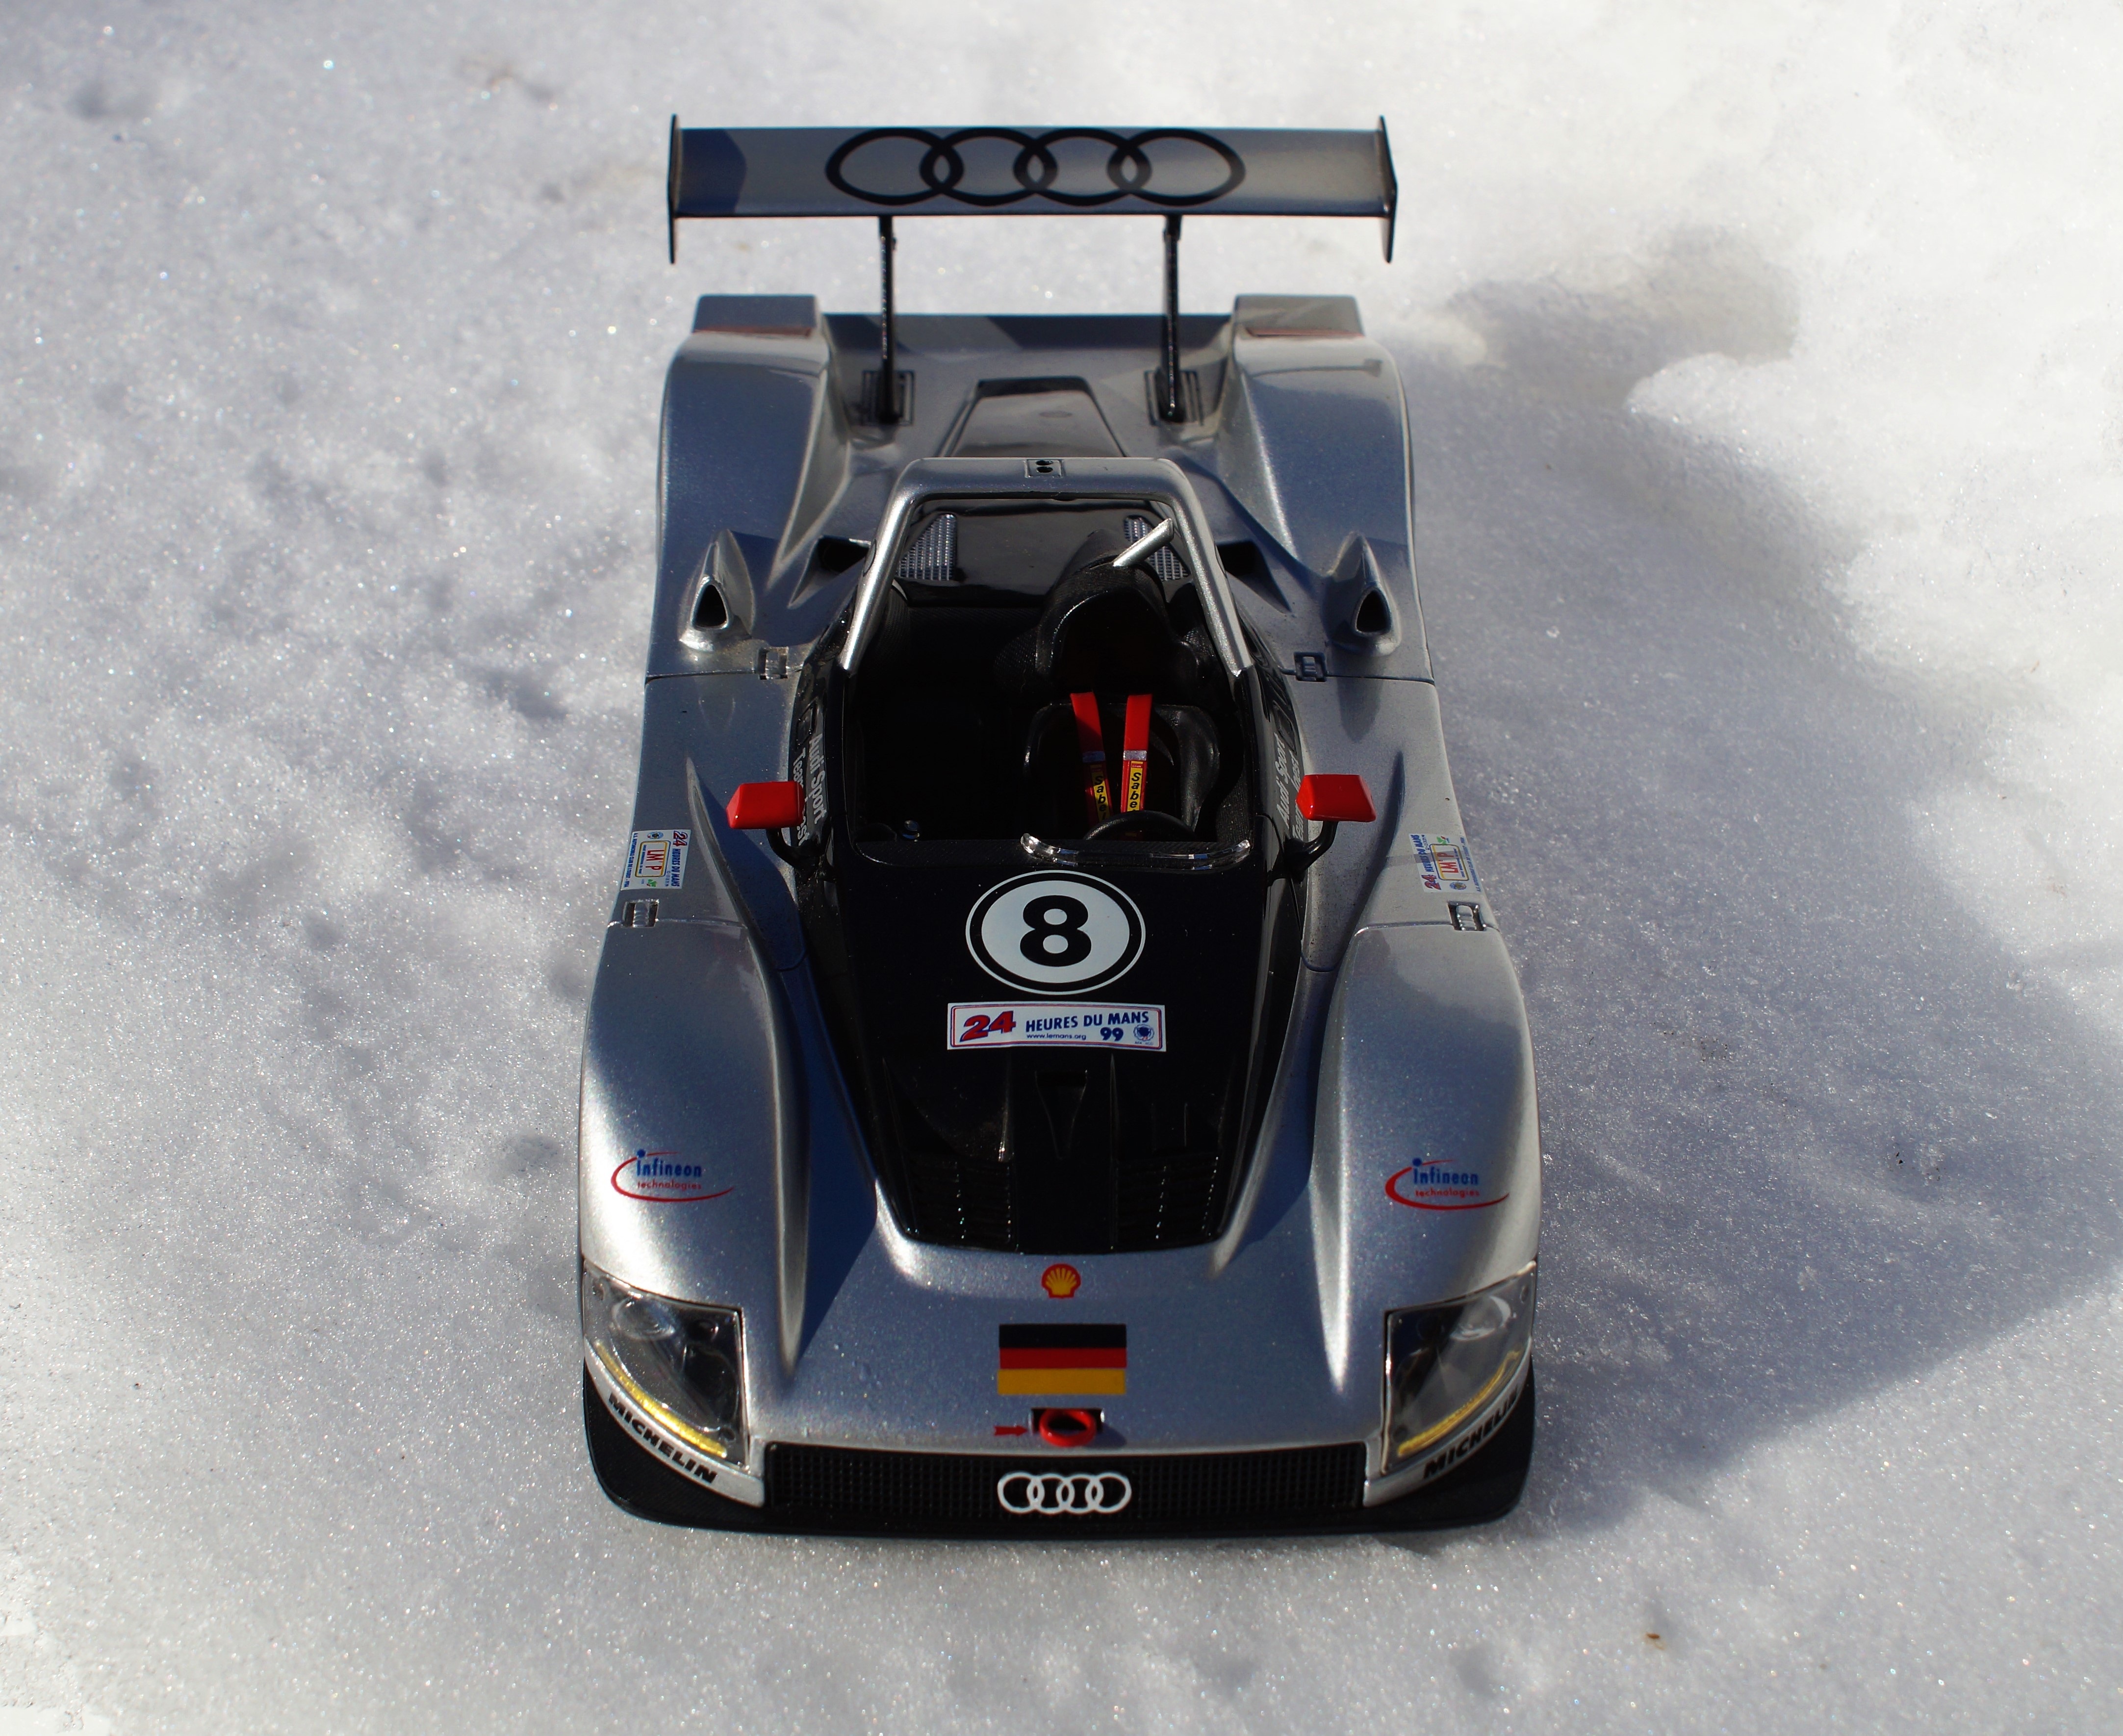
snow, winter, car, vehicle, auto, automotive, sports car, race car, supercar, racing, audi, racing car, model car, land vehicle, auto racing, automobile make, automotive design, open wheel car, sports prototype, formula one car, r8r